Agriculture

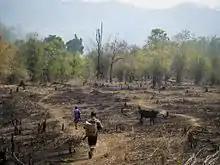
Slash and burn shifting cultivation, Thailand

Cropping systems vary among farms depending on the available resources and constraints; geography and climate of the farm; government policy; economic, social and political pressures; and the philosophy and culture of the farmer.